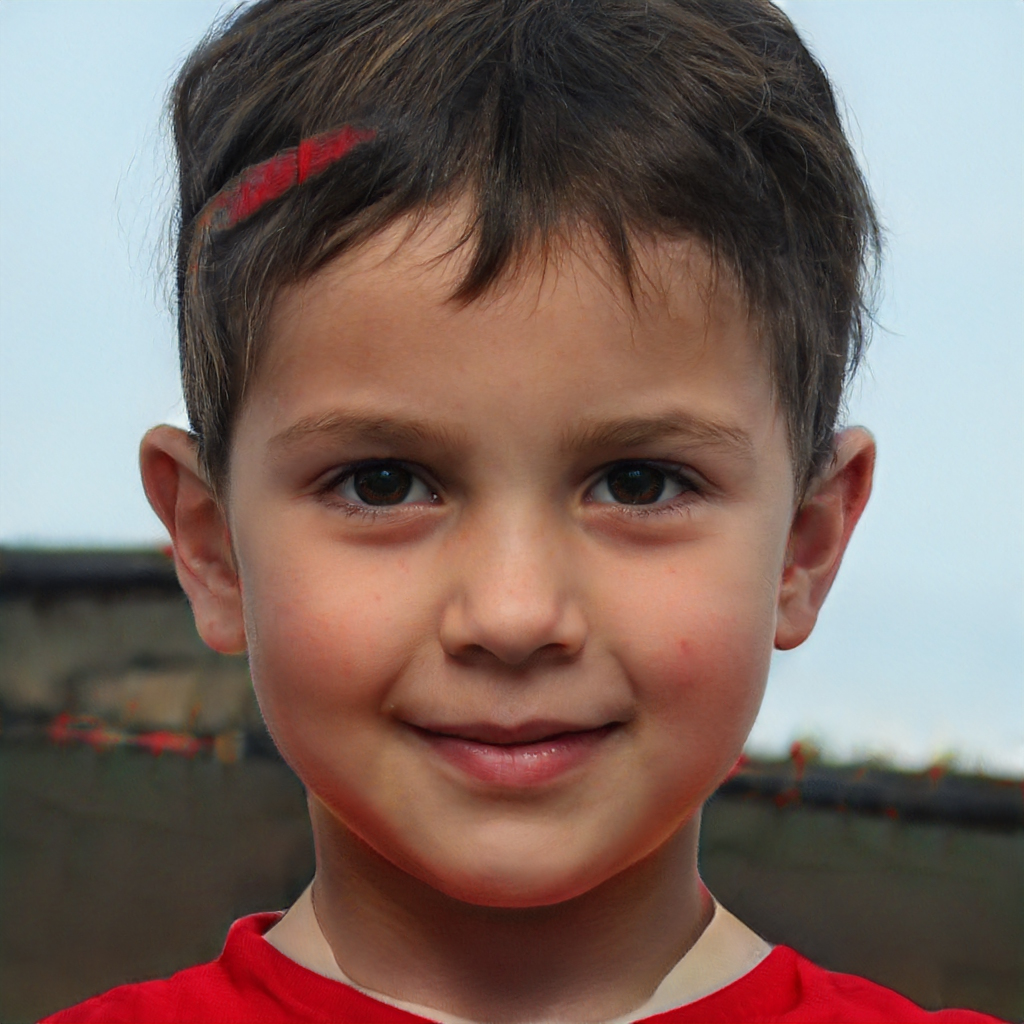
Gender: Male